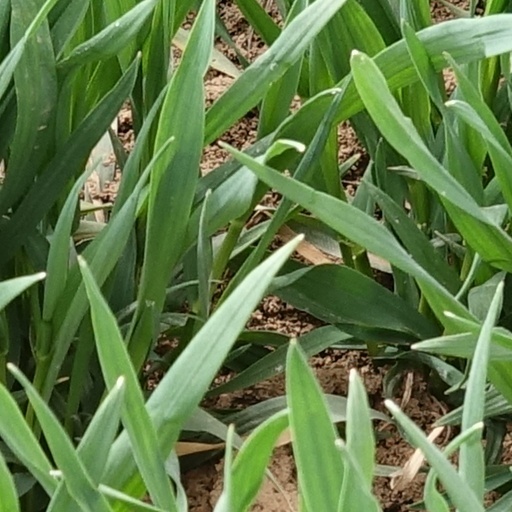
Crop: wheat